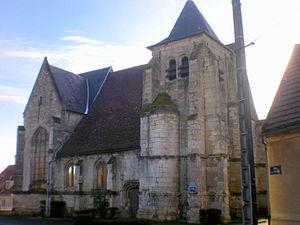
Vue générale de l'église Saint-Martin de Maimbeville (Oise).
Maimbeville est une commune française située dans le département de l'Oise, en région Hauts-de-France. Ses habitants sont appelés les Maimbevillois et les Maimbevilloises.
Cet article recense les monuments historiques de l'ouest de l'Oise, en France.